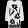
Label: Dress